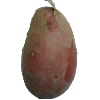
Label: Potato Red 1